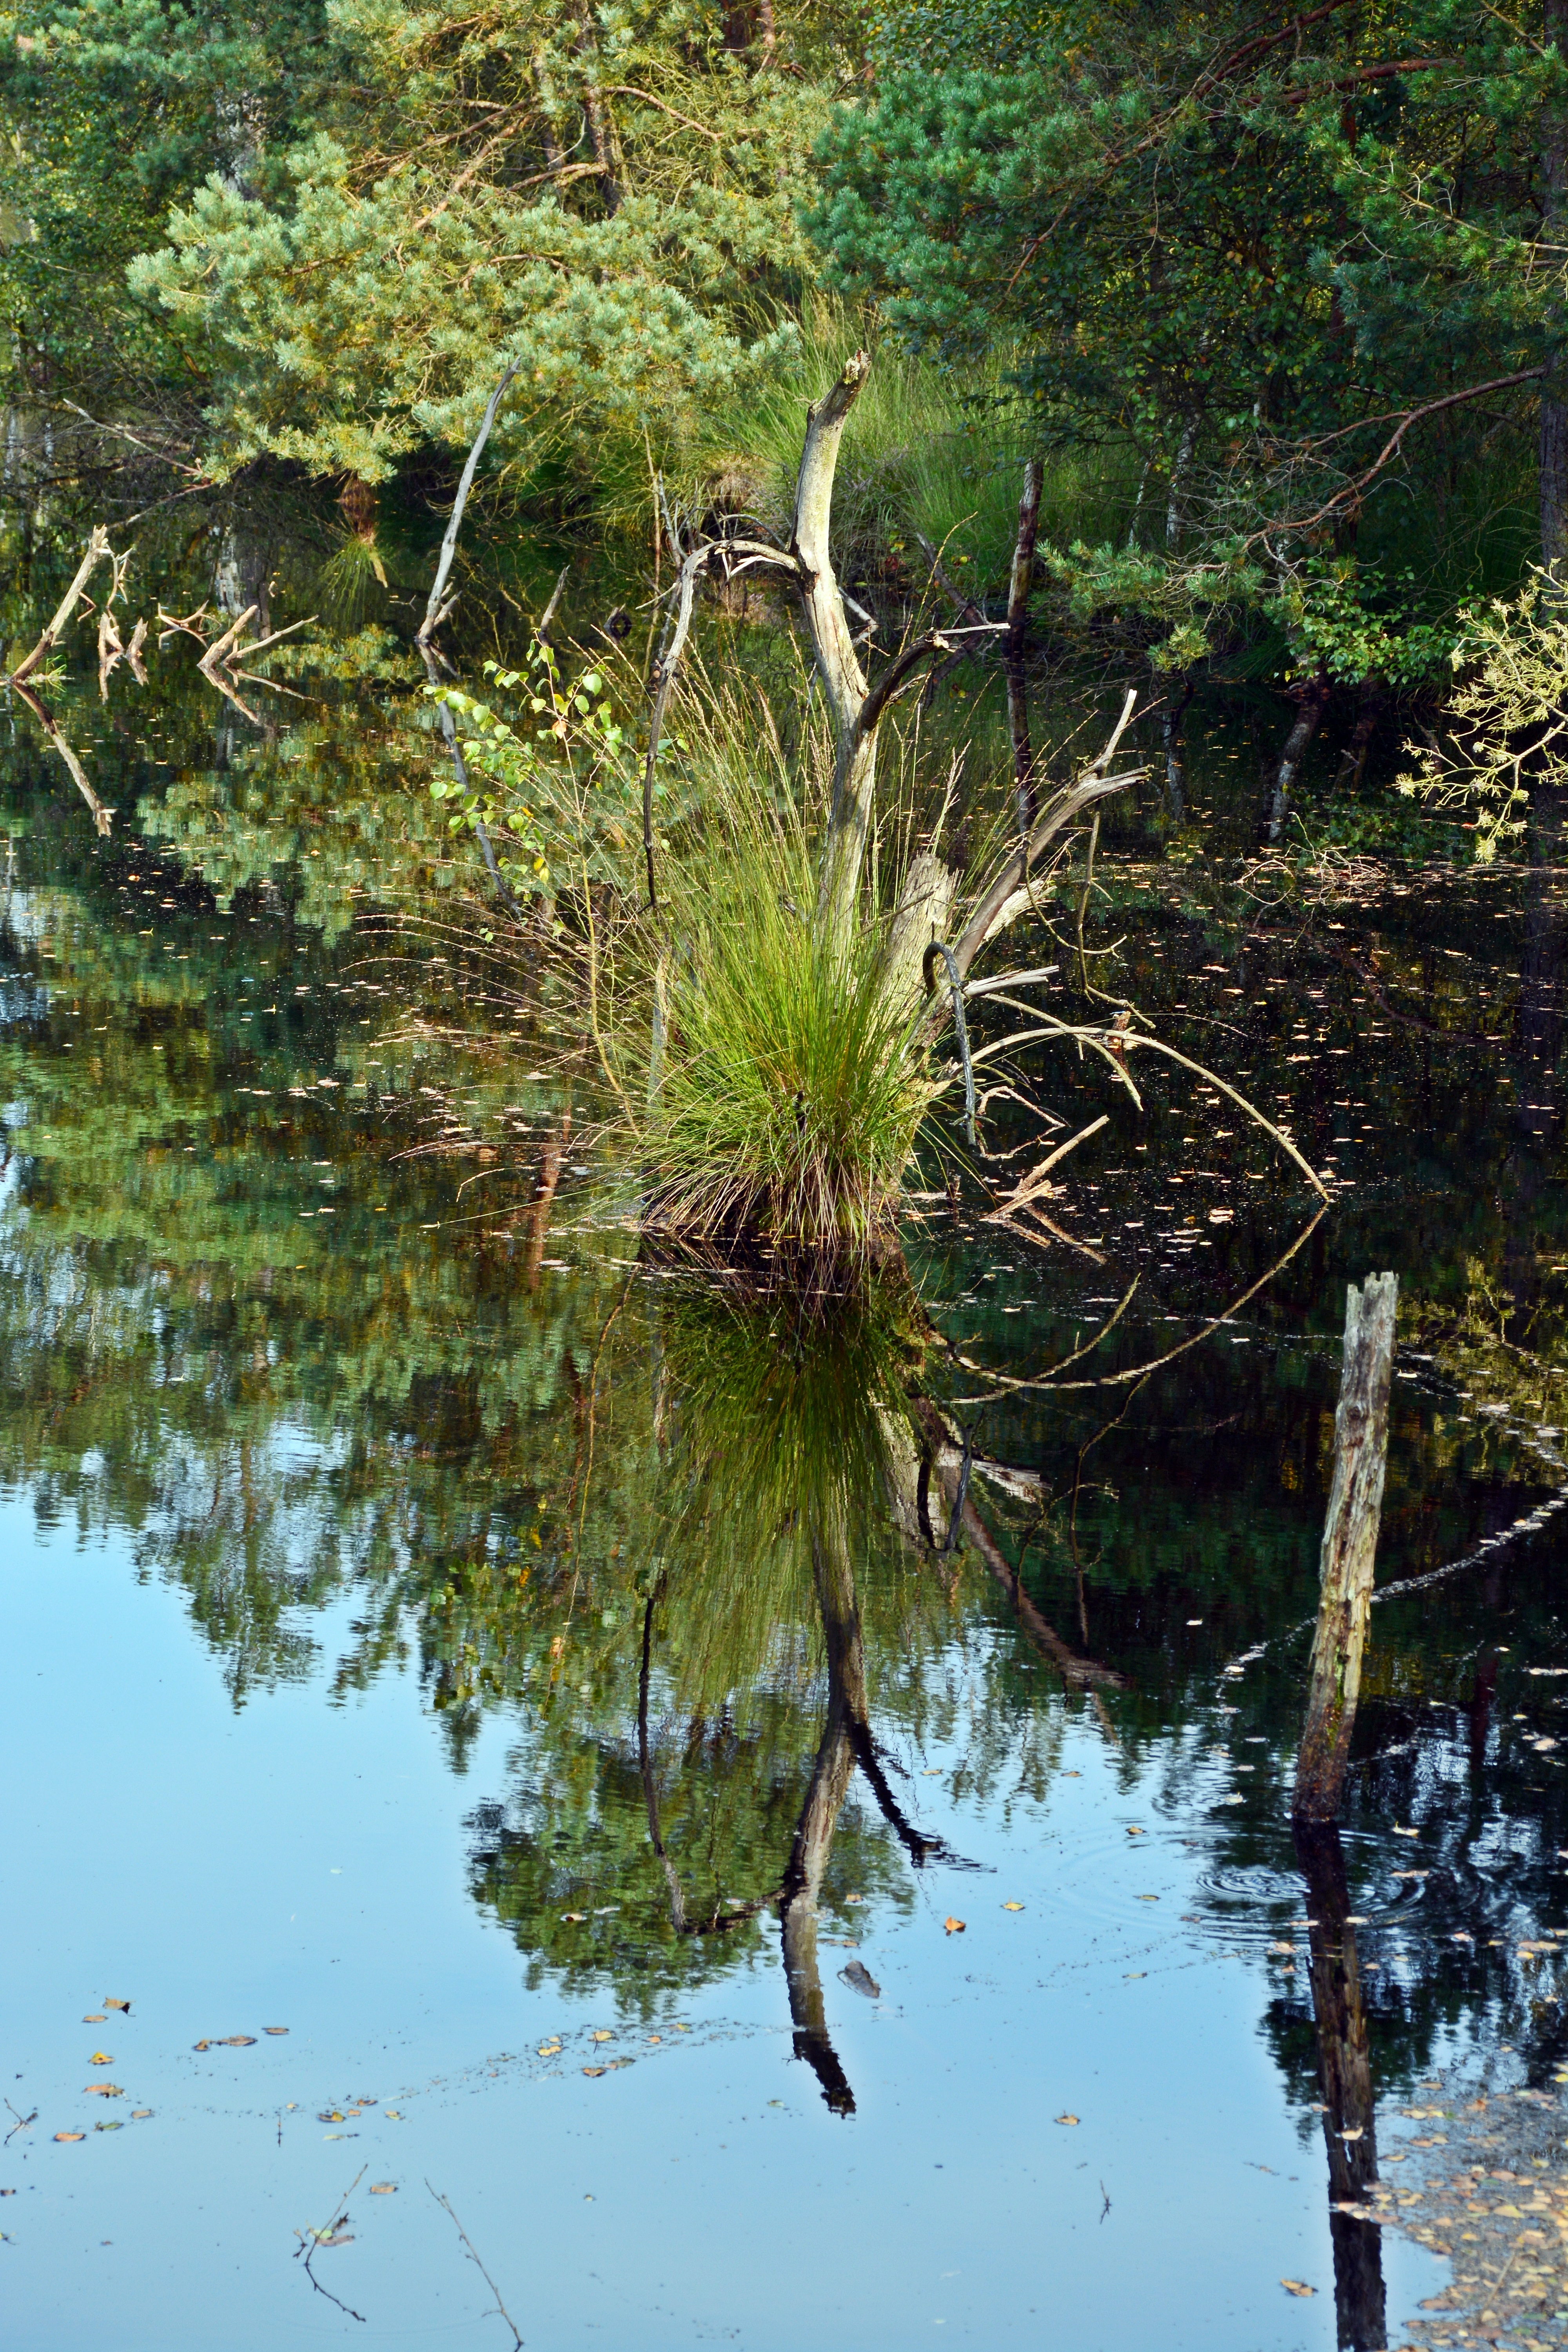
landscape, tree, water, nature, forest, swamp, branch, plant, wood, leaf, flower, pond, wildlife, reflection, botany, flora, fauna, moor, wetland, woodland, habitat, ecosystem, moorland, mirroring, nature reserve, pietz moor, schneverdingen, natural environment, woody plant